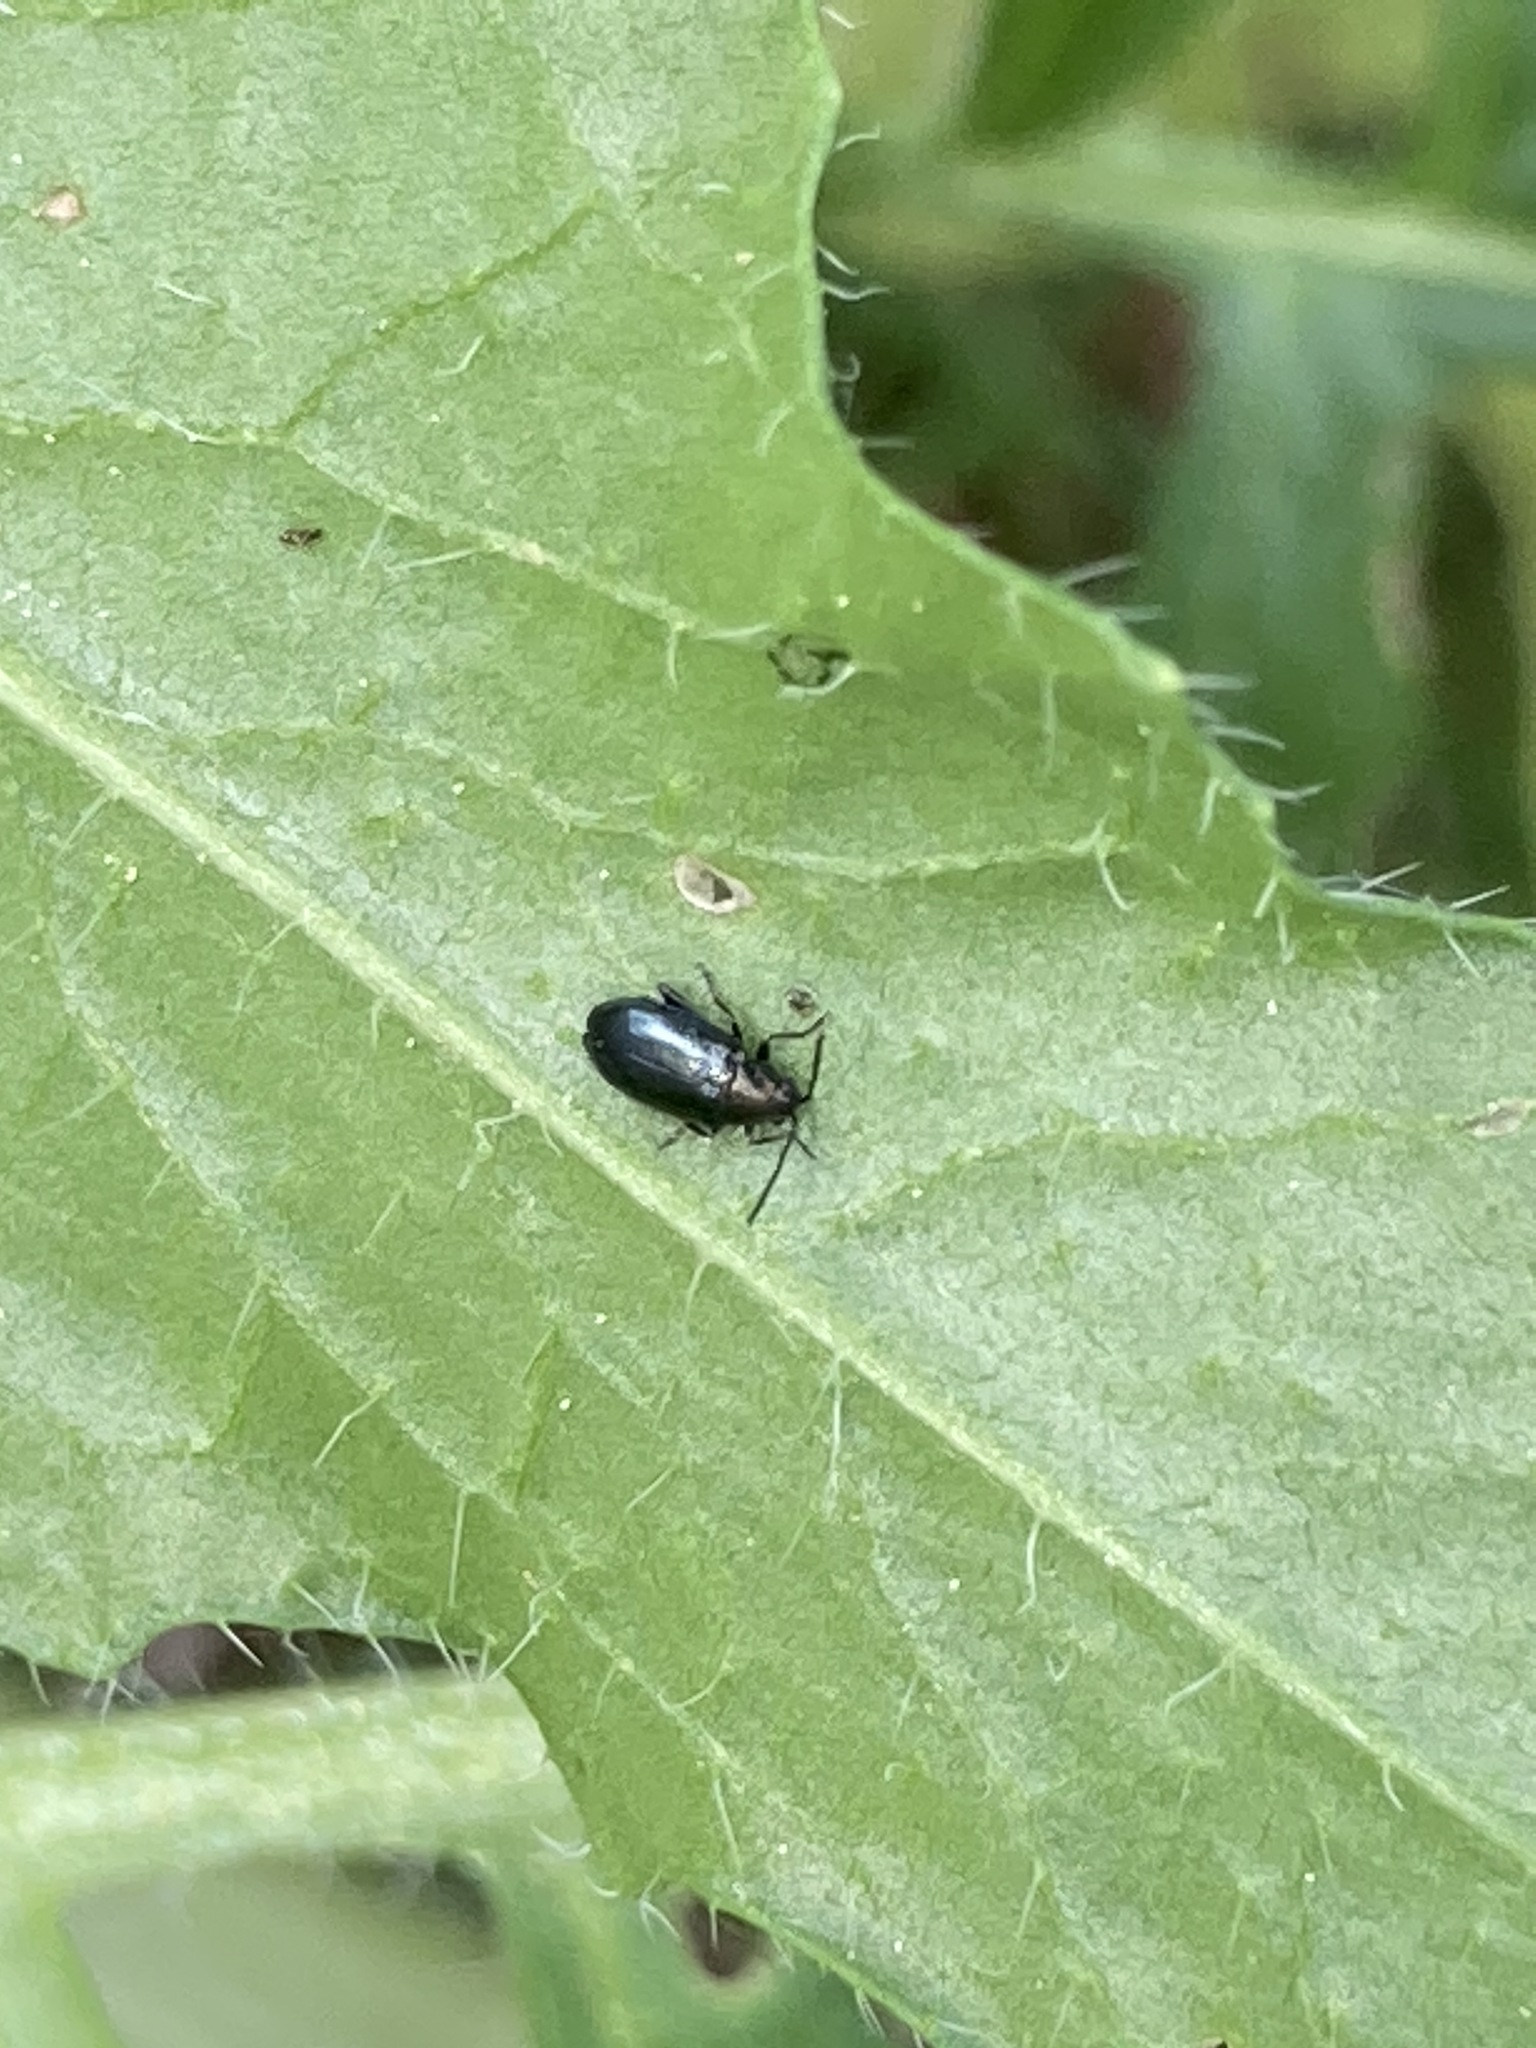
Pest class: crucifer_flea_beetle